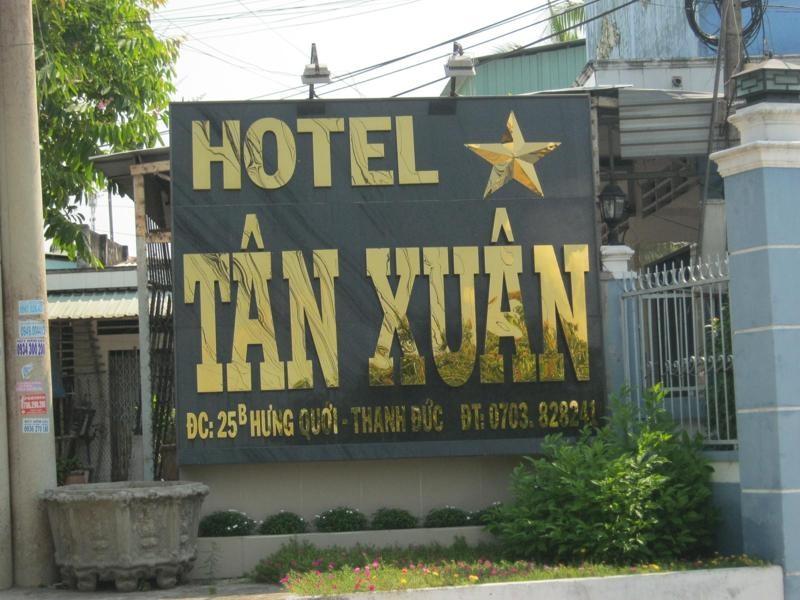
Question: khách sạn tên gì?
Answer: tên tân xuân